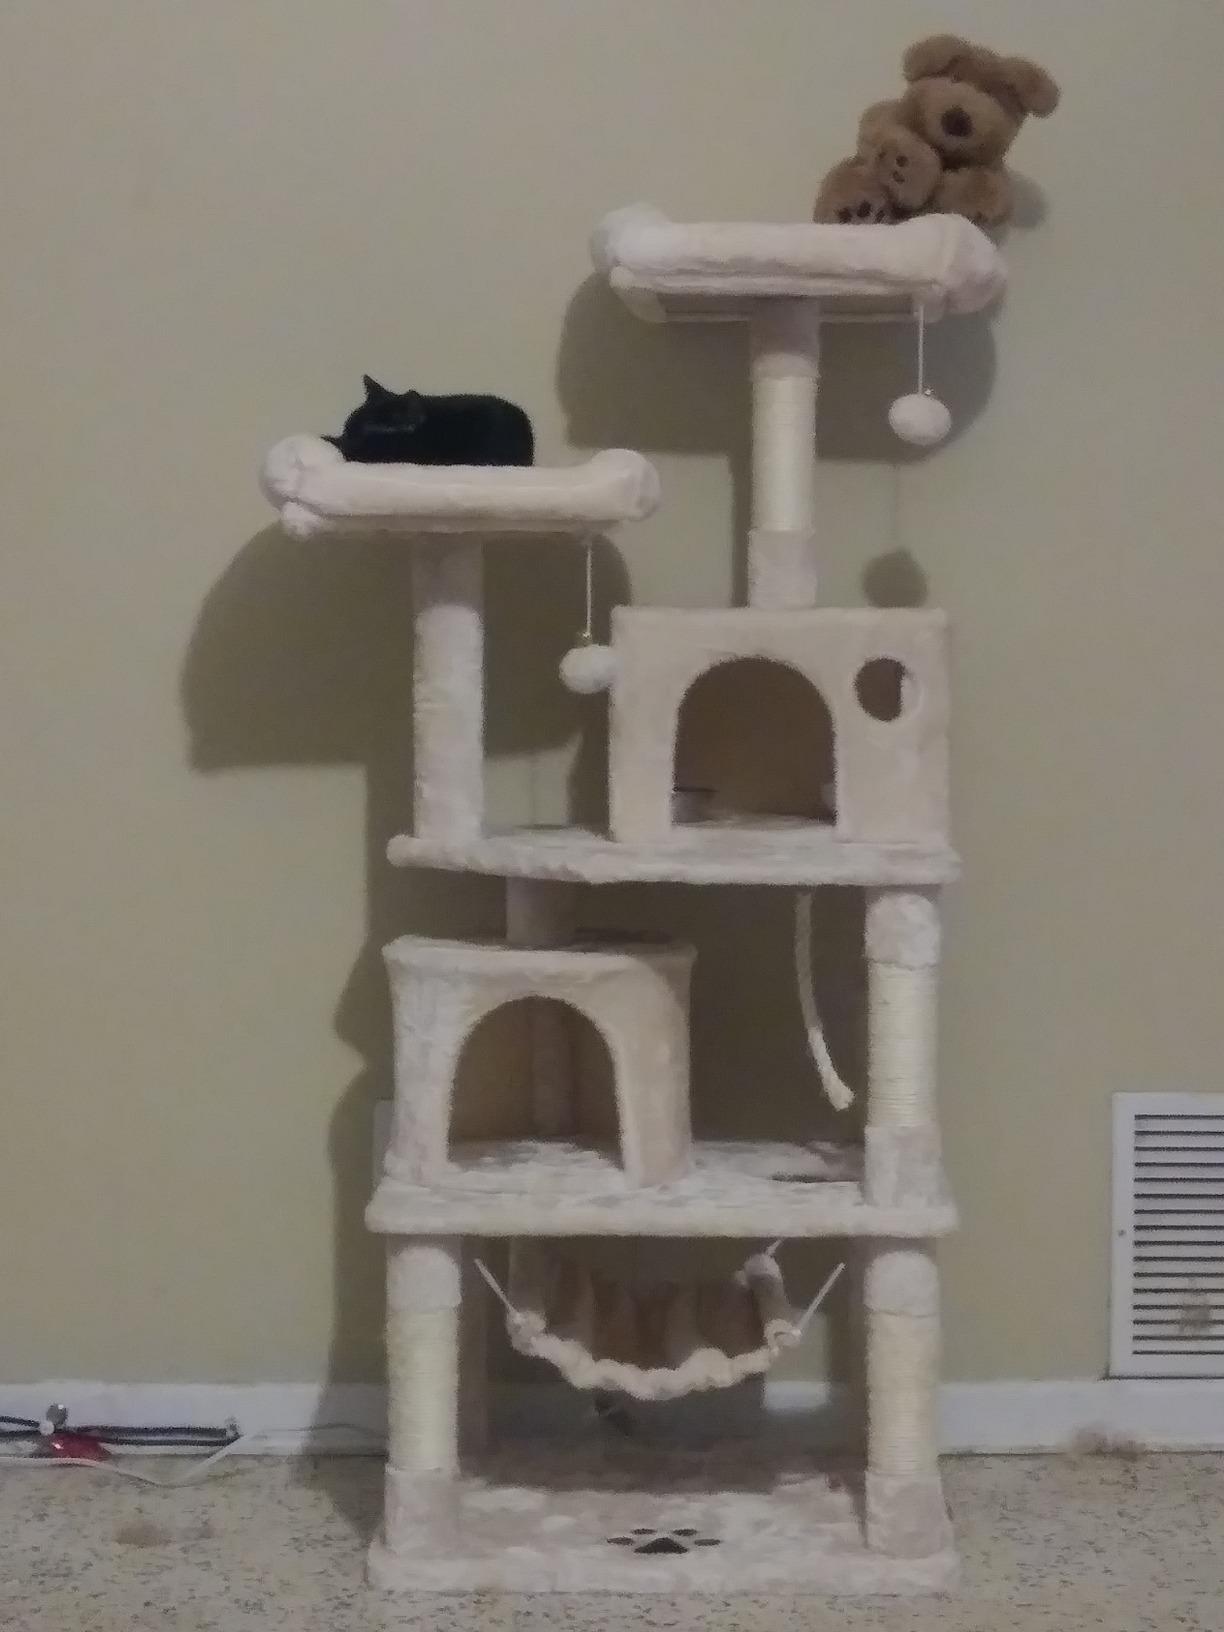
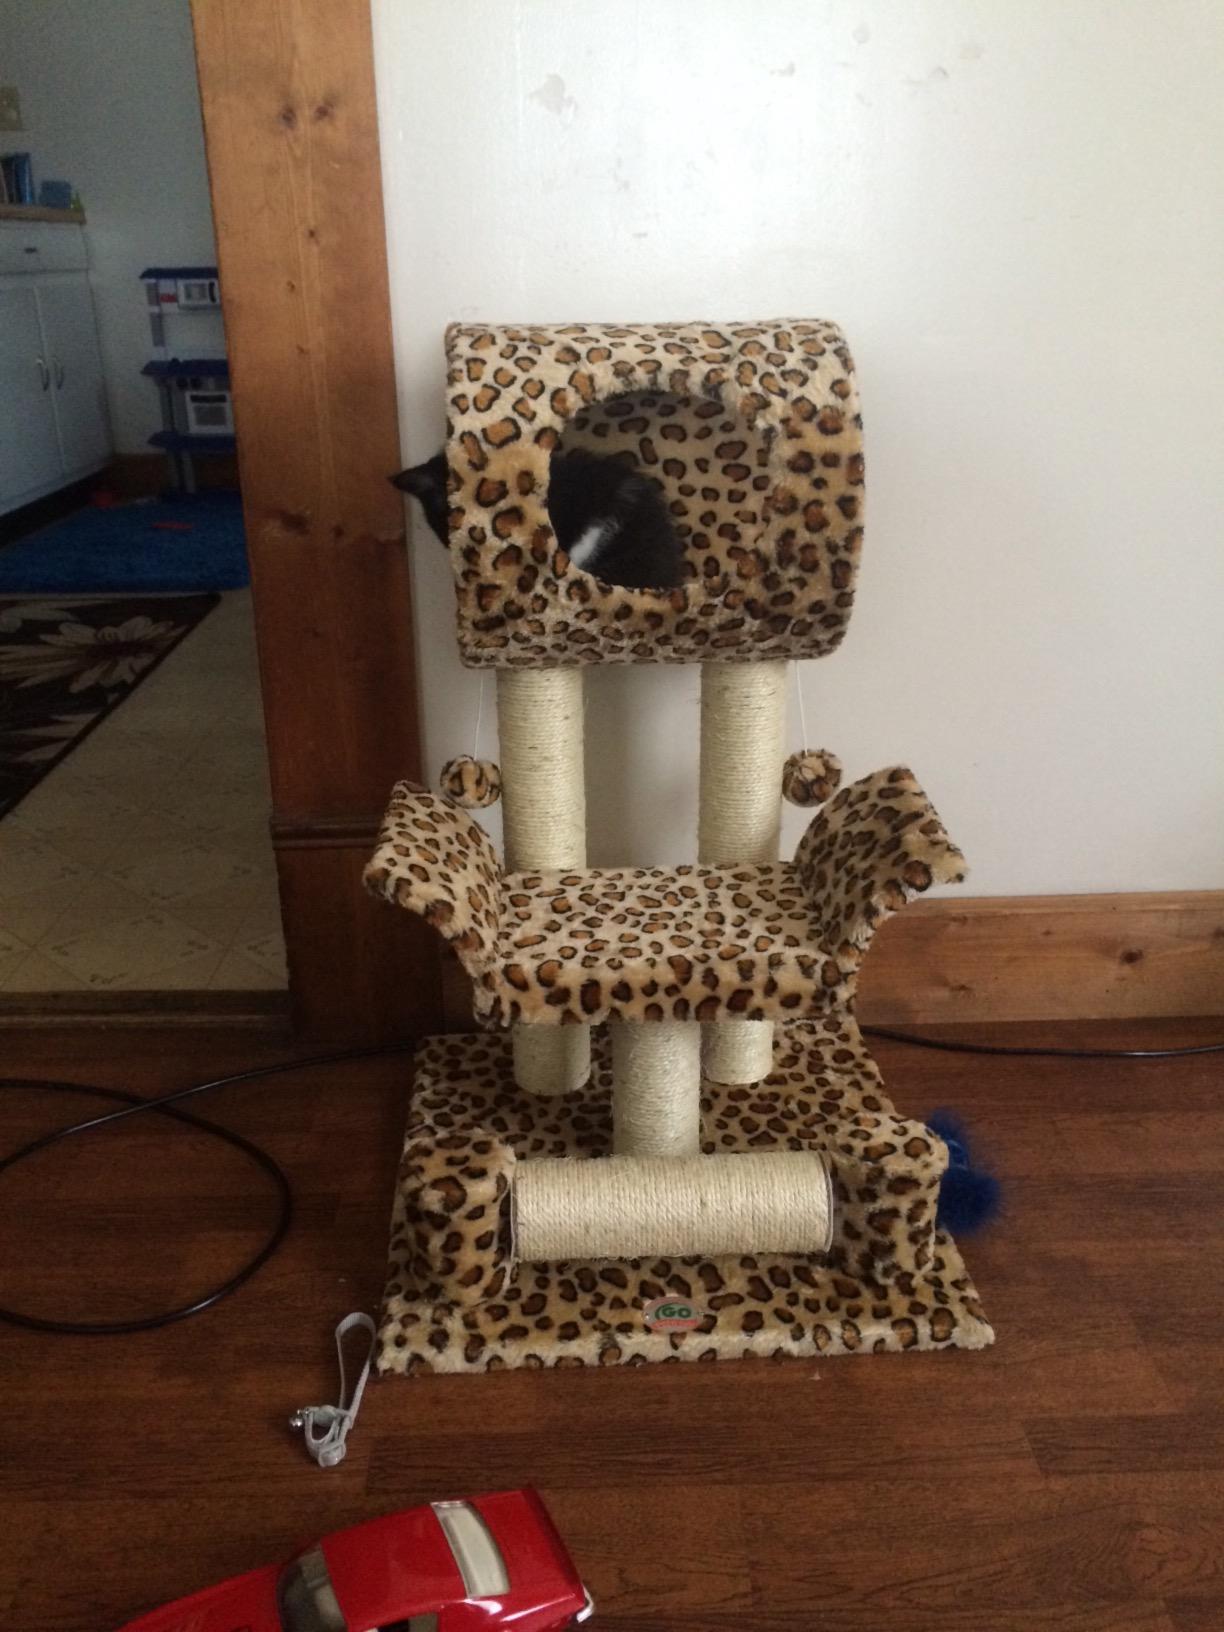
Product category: items_cat tree
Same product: no